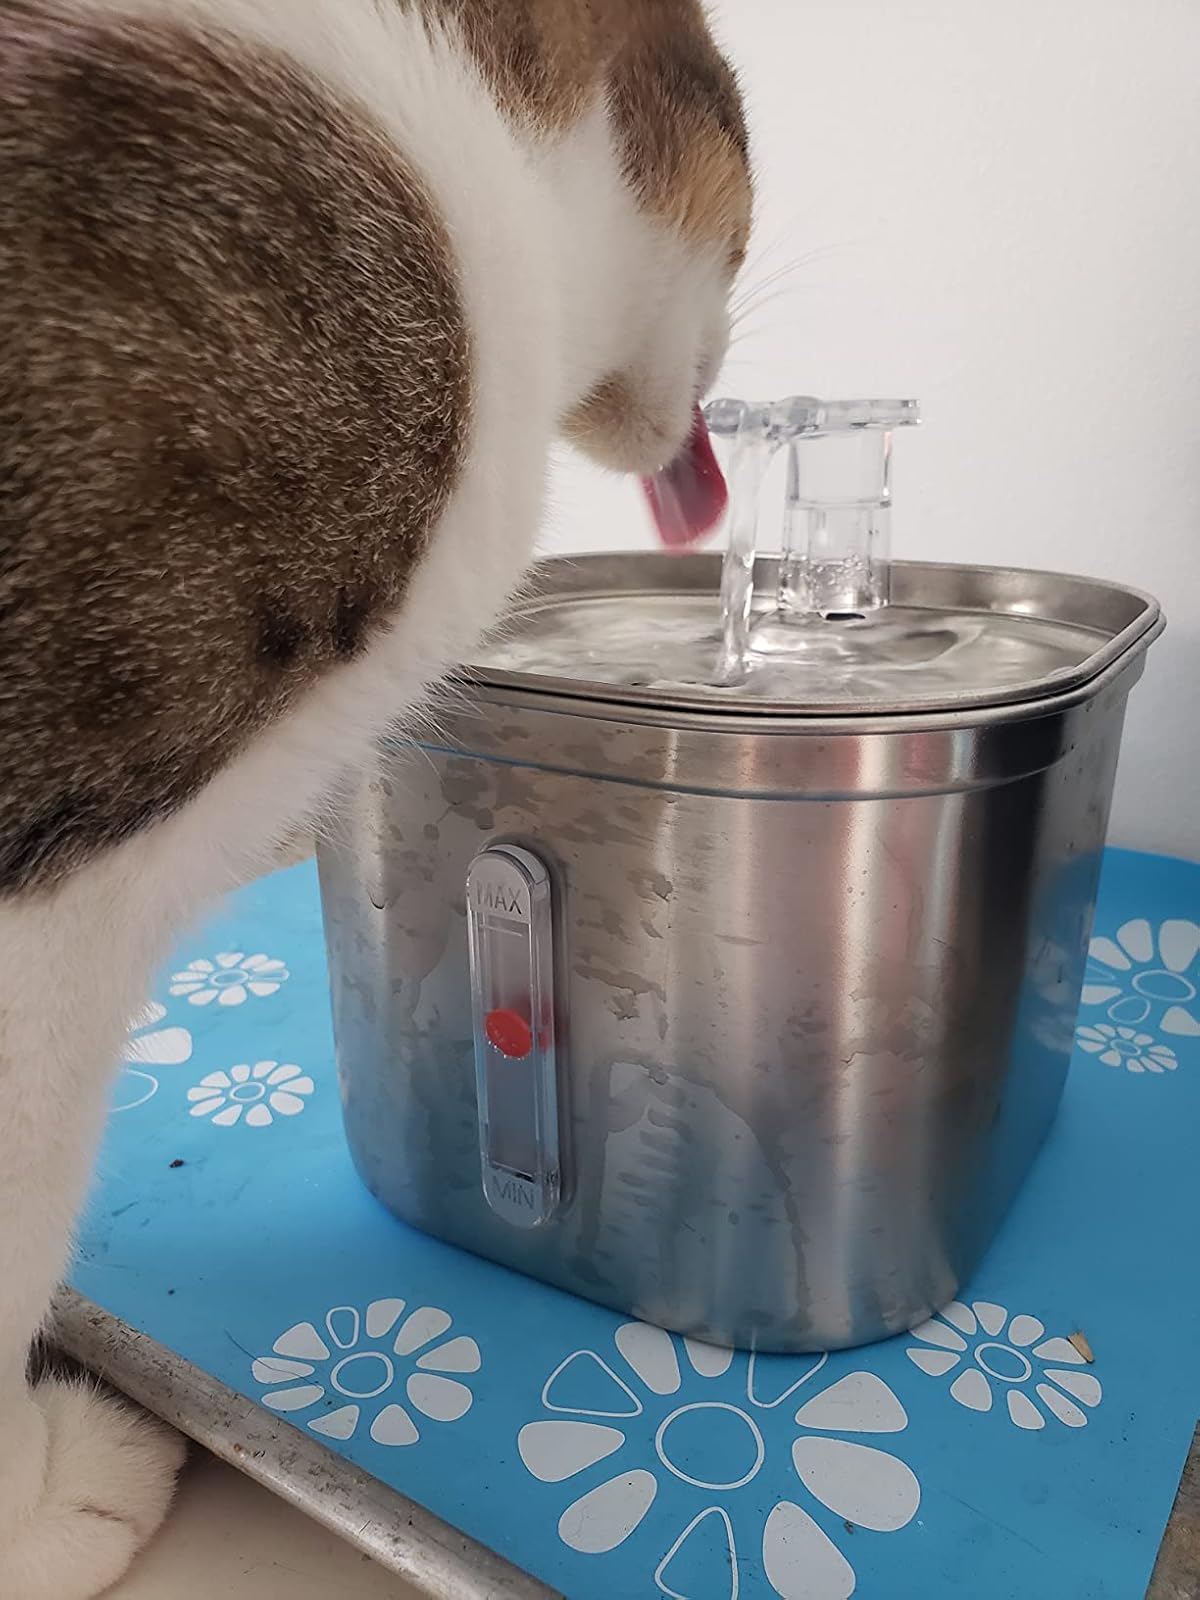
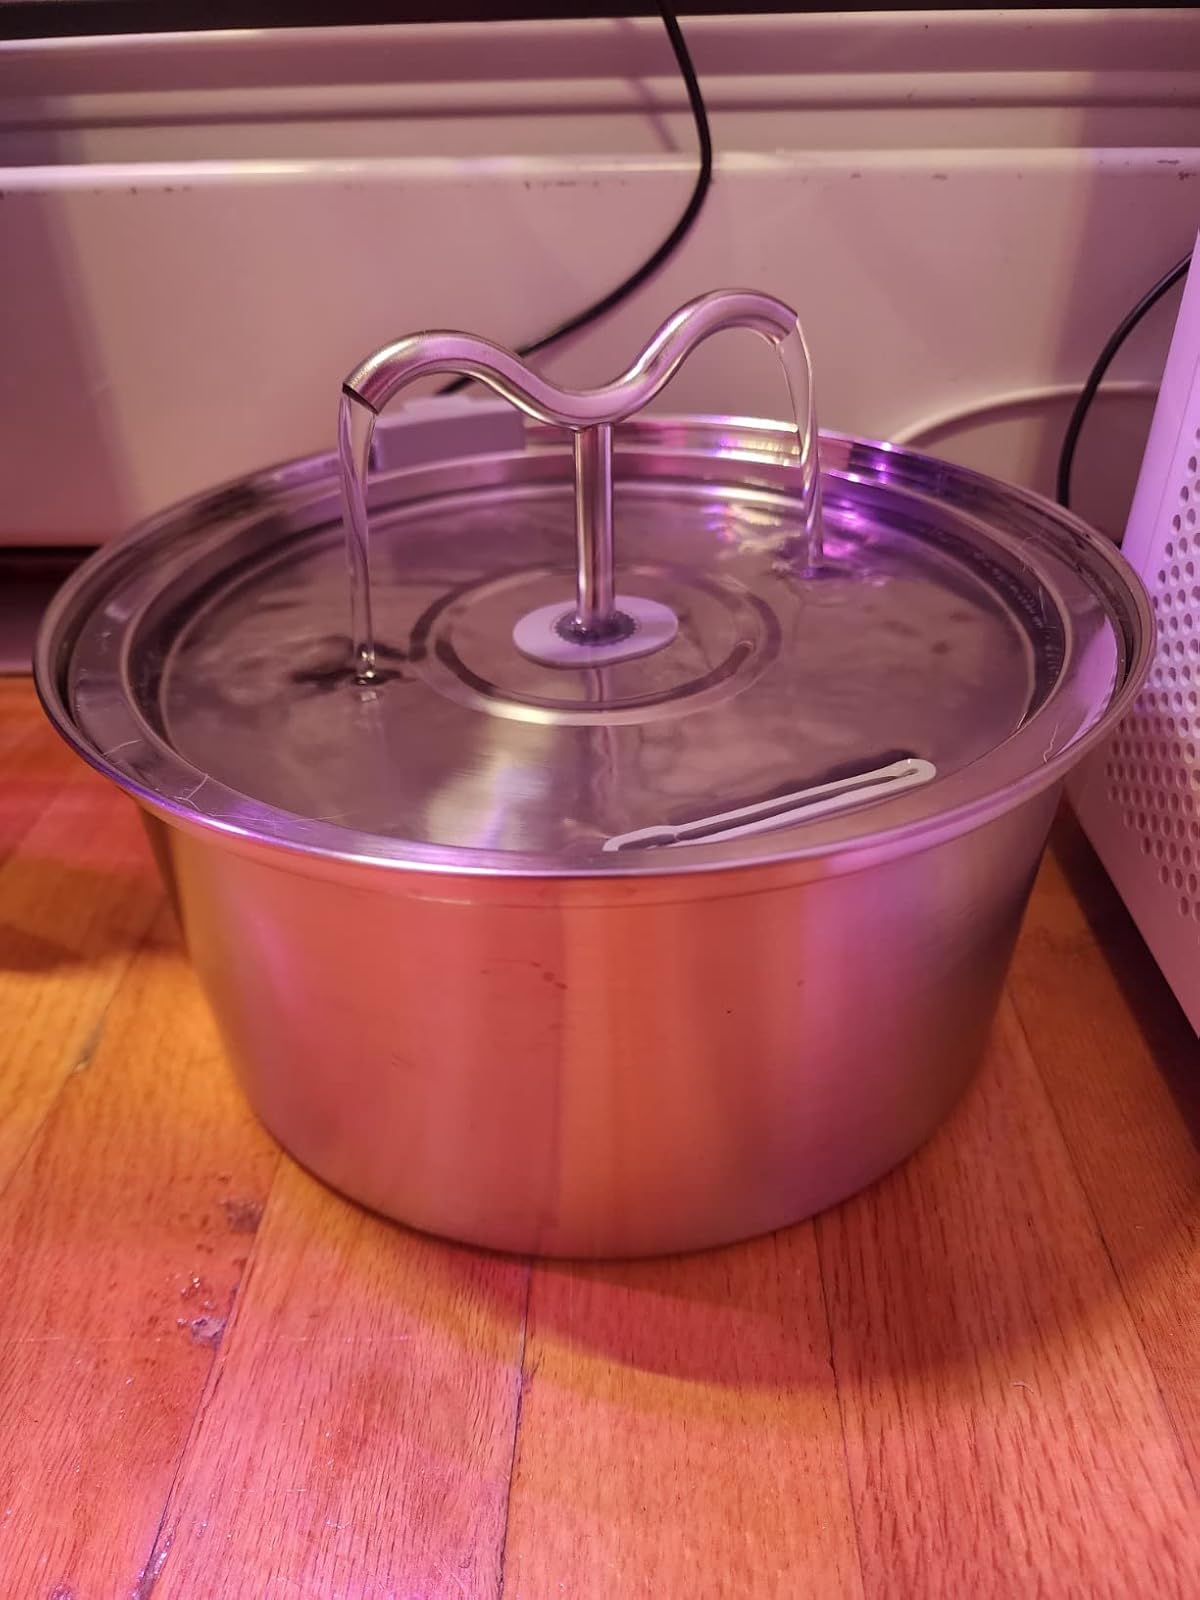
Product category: items_bowl
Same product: no